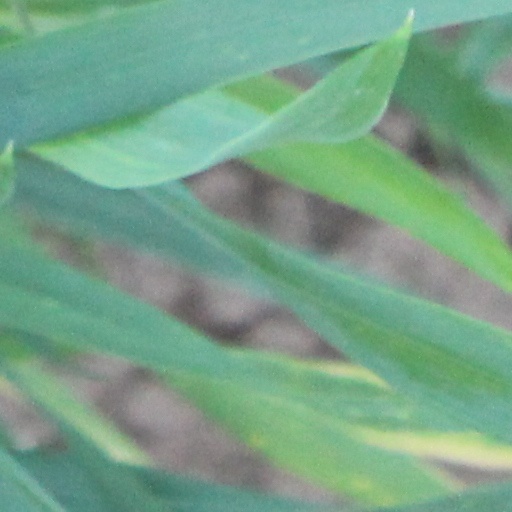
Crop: wheat